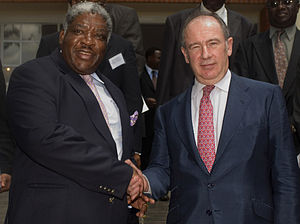
Levy Mwanawasa
Levy Mwanawasa (t.v.) mødes med Rodrigo Rato
Levy Patrick Mwanawasa var Zambias tredje præsident. Han var præsident fra 2002 til sin død.